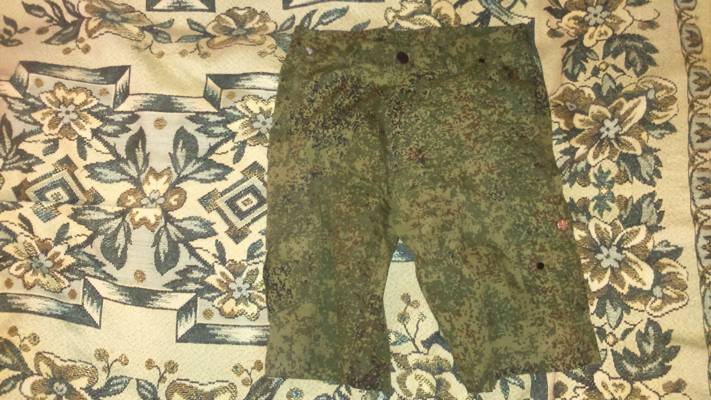
Waste category: clothes